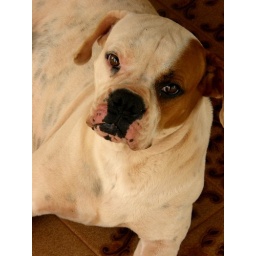
new dog around the house - Cynthia